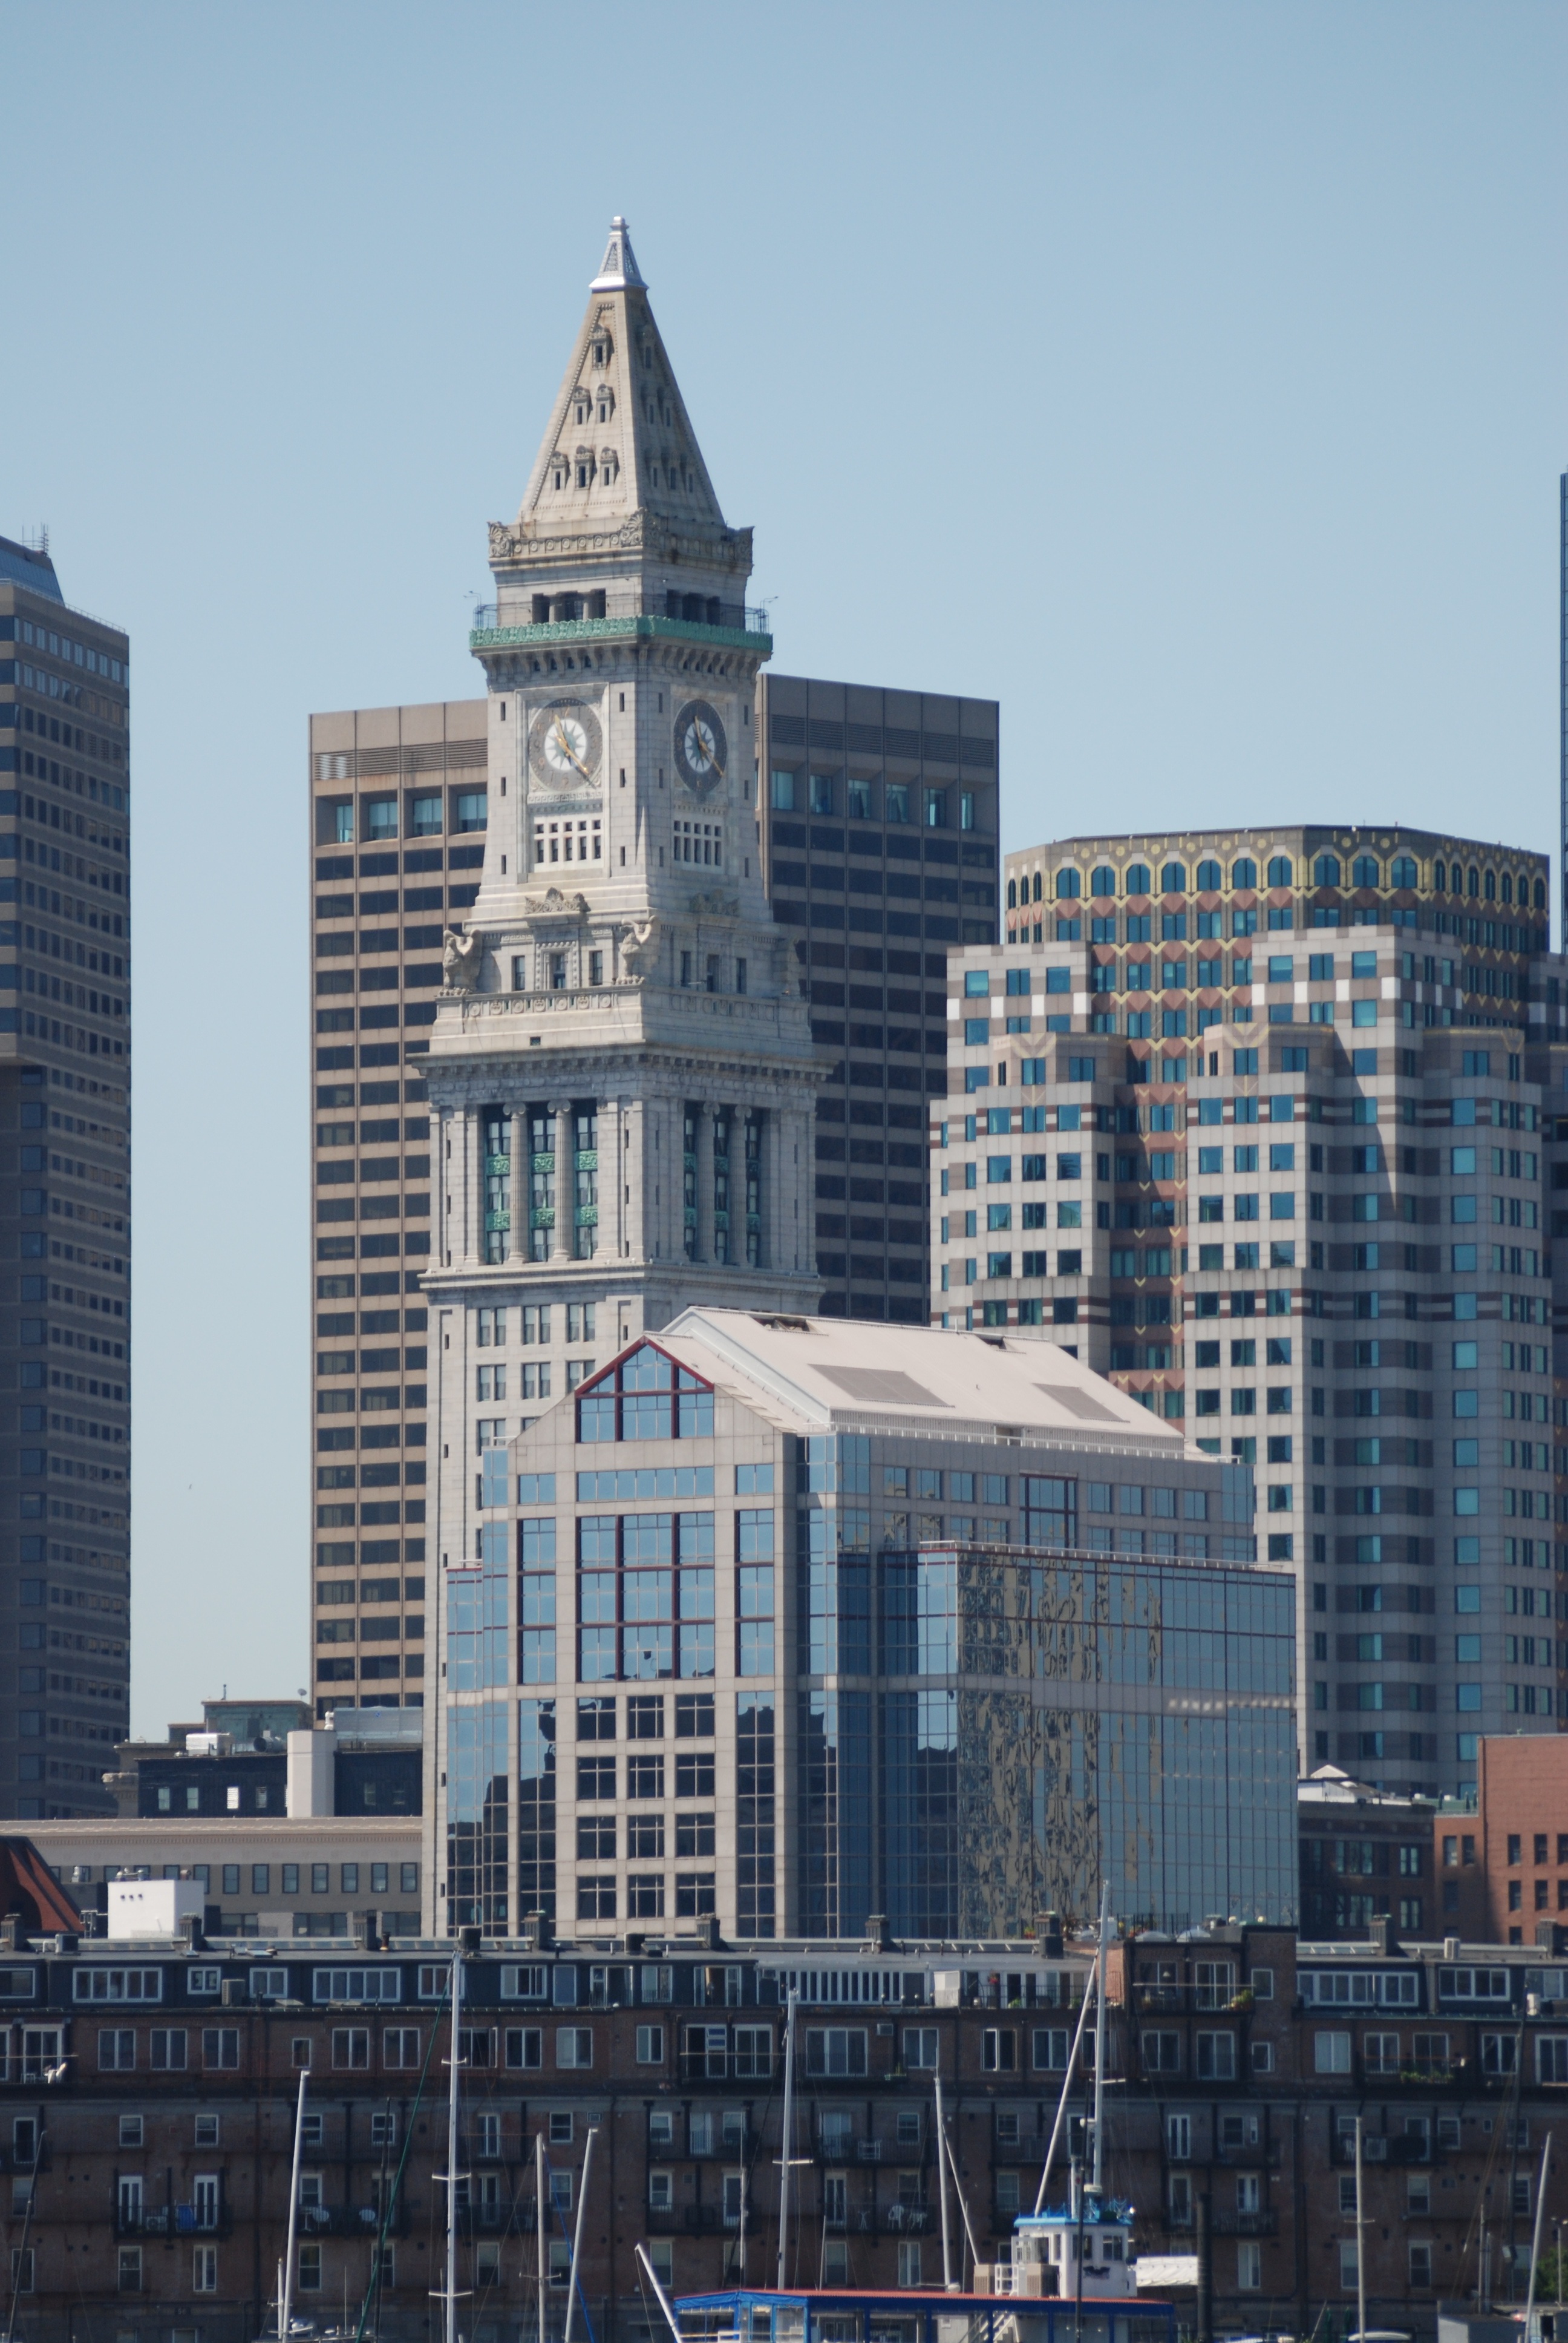
architecture, skyline, clock, building, city, skyscraper, cityscape, downtown, tourist, tower, landmark, facade, historic, tourism, tower block, boston, metropolis, custom house, urban area, residential area, human settlement, metropolitan area